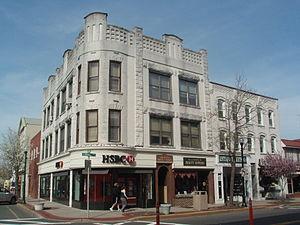
Ridgewood est un village situé dans le comté de Bergen, dans l’État du New Jersey aux États-Unis. En 2010, sa population était de 24 958 habitants.